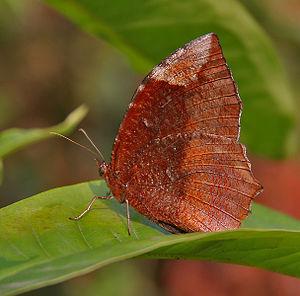
Elymnias hypermnestra est un lépidoptère appartenant à la famille des Nymphalidae, à la sous-famille des Satyrinae et au genre Elymnias.